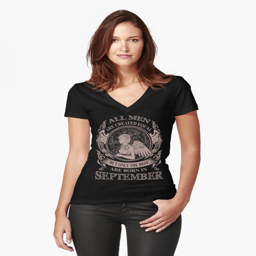
all men are created equal but only the best are born in september women 's fitted front